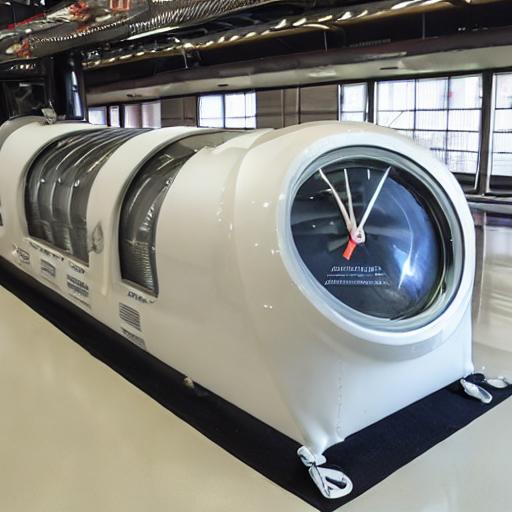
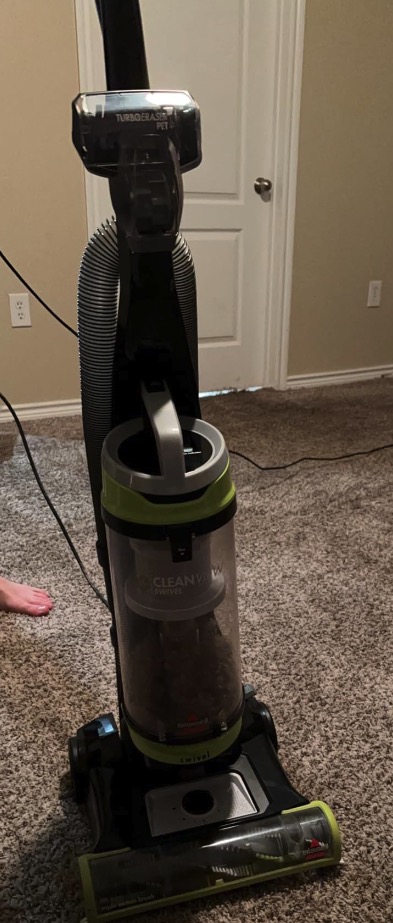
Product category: items_vacuum
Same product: no